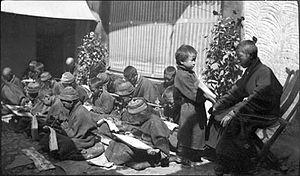
L'éducation au Tibet remonte au VIIᵉ siècle et au roi Songtsen Gampo, sous le règne duquel l'écriture tibétaine fut introduite.
Le Tibet, ou anciennement Thibet, est une région de plateau située au nord de l'Himalaya en Asie, habitée traditionnellement par les Tibétains et d'autres groupes ethniques et comportant également une population importante de Hans et de Huis. Le Tibet est le plateau habité le plus élevé de la planète, avec une altitude moyenne de 4 900 m.